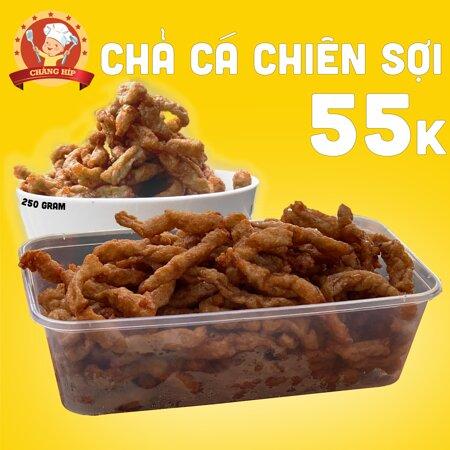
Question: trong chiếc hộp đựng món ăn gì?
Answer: trong chiếc hôp đựng món chả cá chiên sợi